Woodrising, Norfolk

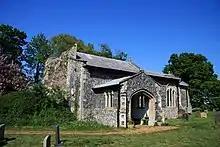
St Nicholas, Woodrising

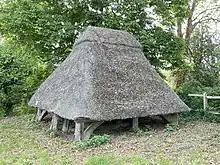
Thatched bell-cote

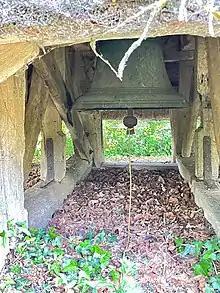
19th century bell in the bell-cote

The villages name means 'Risa's people' or perhaps, 'Brushwood place' or 'people of the brushwood'. 'Wood' was a 13th century addition.